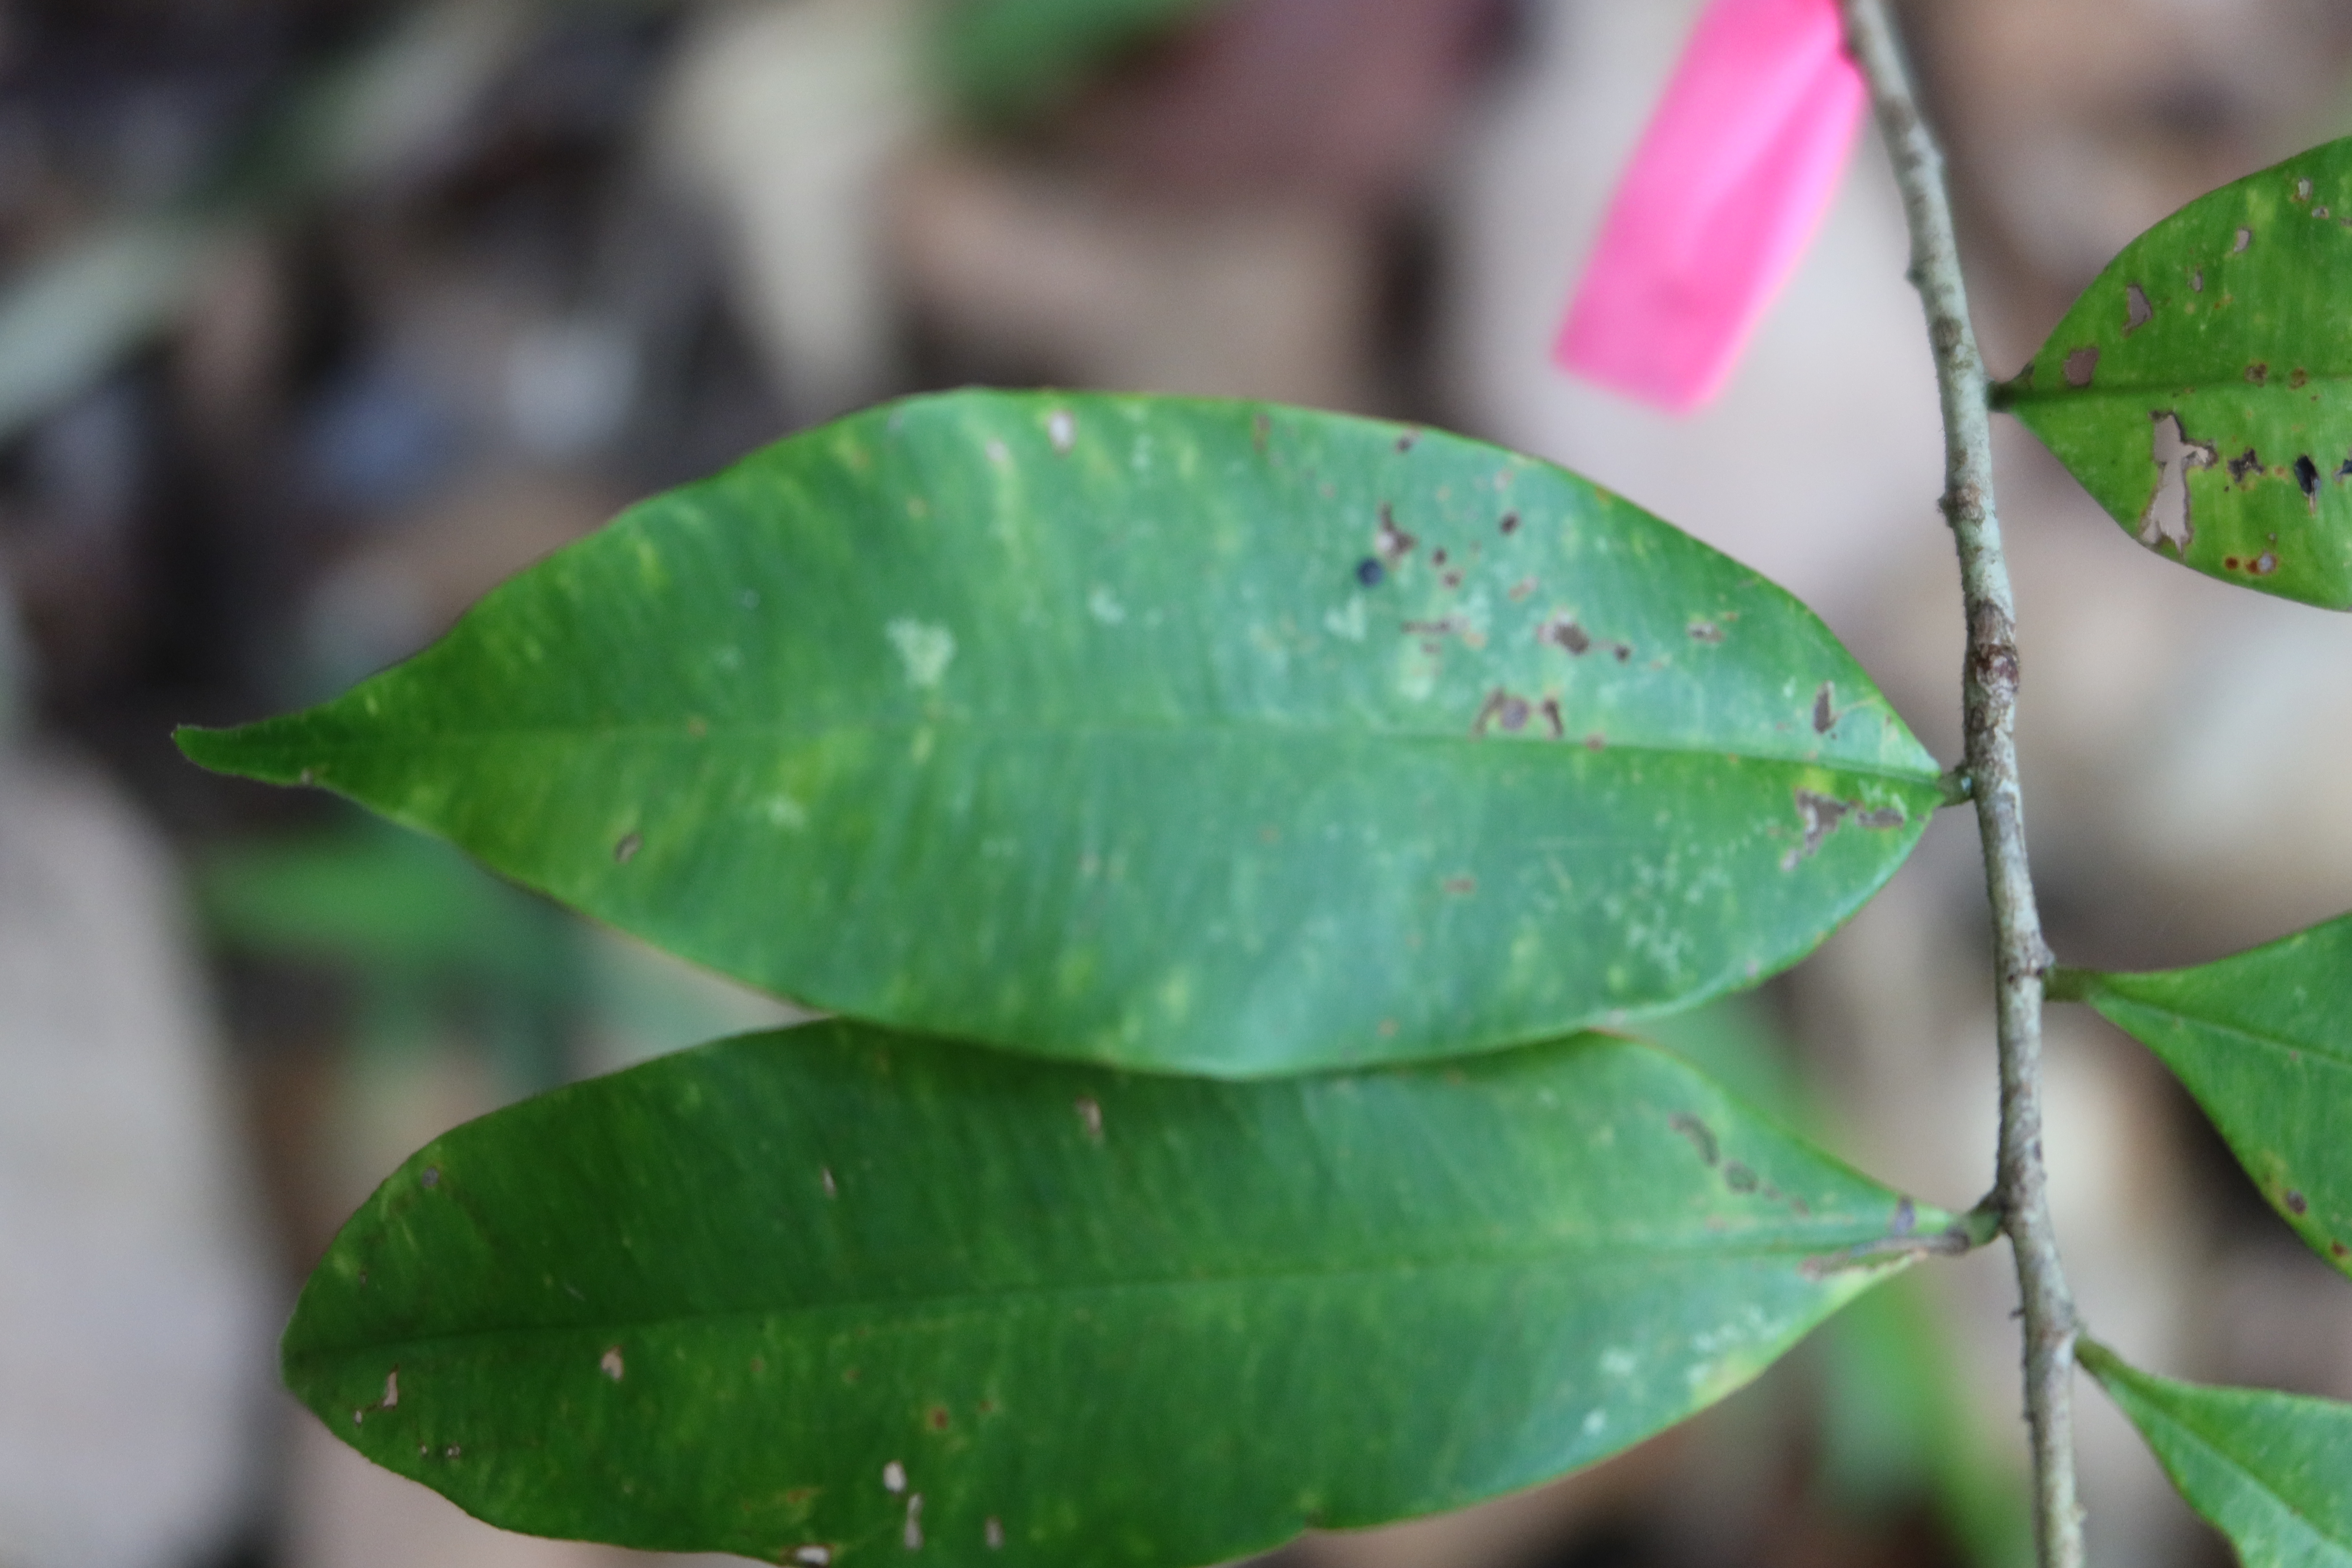
Label: Downy mildew